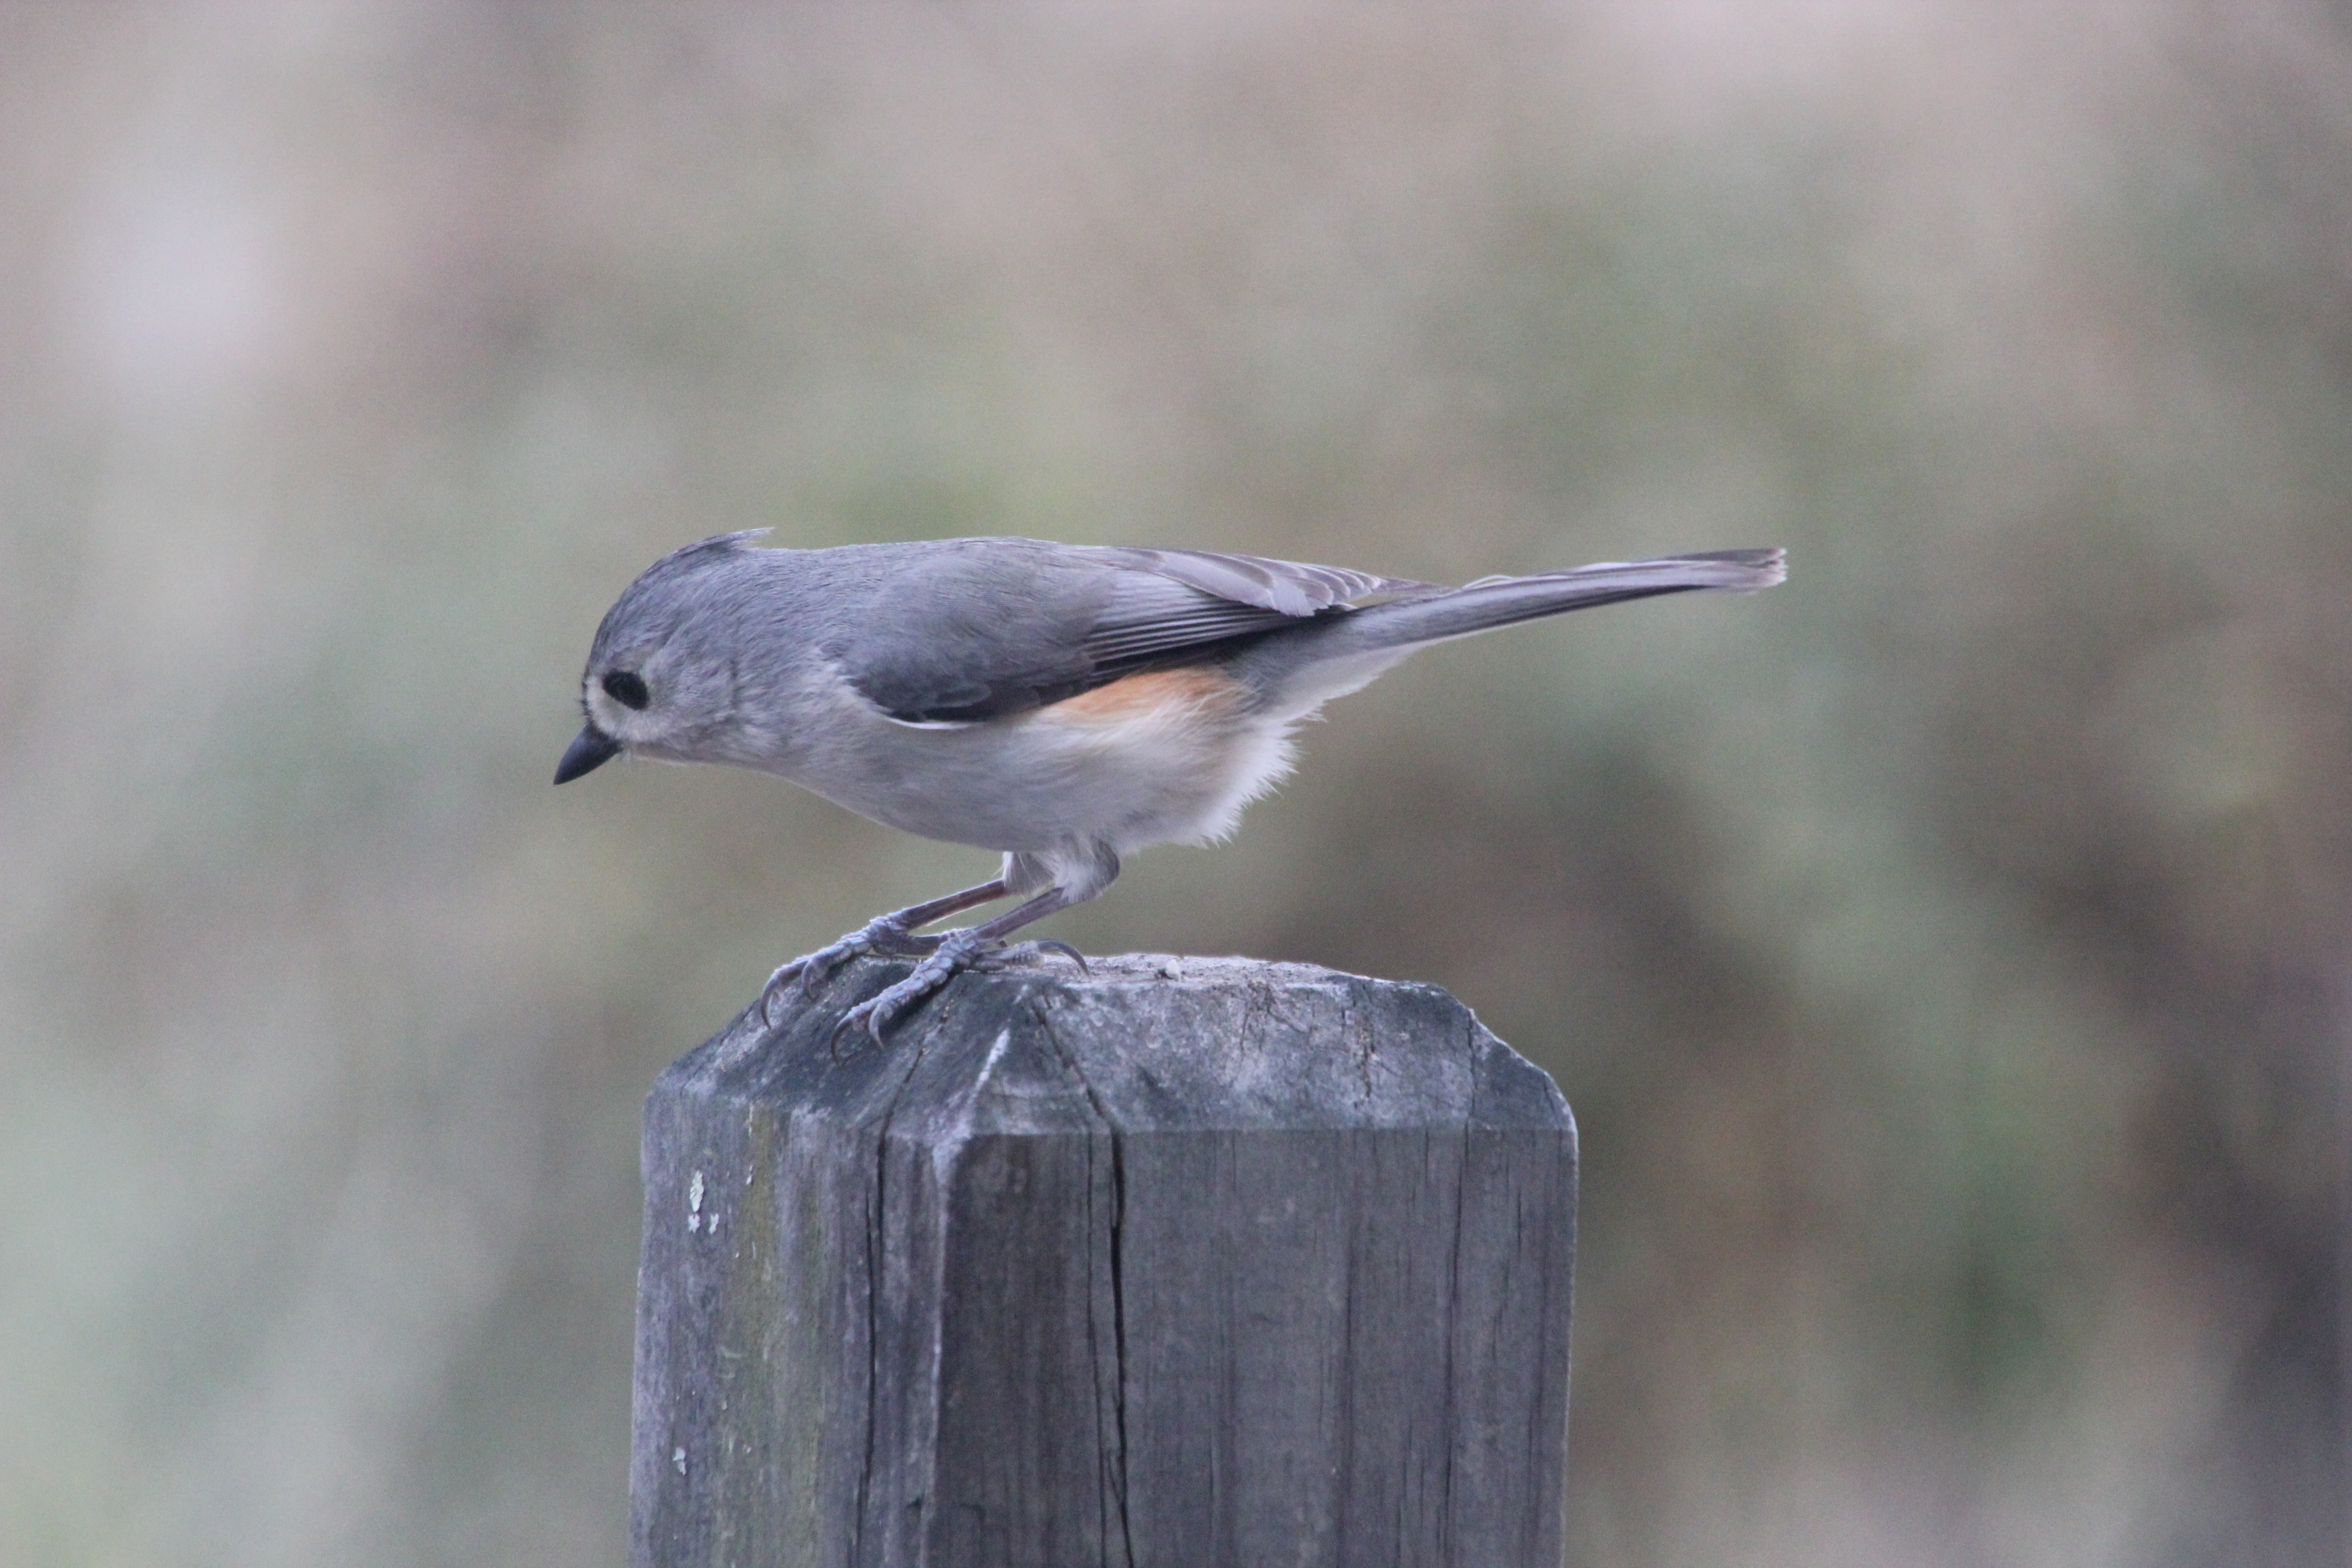
nature, winter, bird, wing, animal, wildlife, wild, environment, beak, perch, usa, backyard, gray, black, avian, fauna, ornithology, songbird, passerine, outdoors, american, jay, feathers, vertebrate, bluebird, yard, bird watching, birding, perched, north america, perching, titmouse, old world flycatcher, tufted titmouse, paridae, perching bird, emberizidae